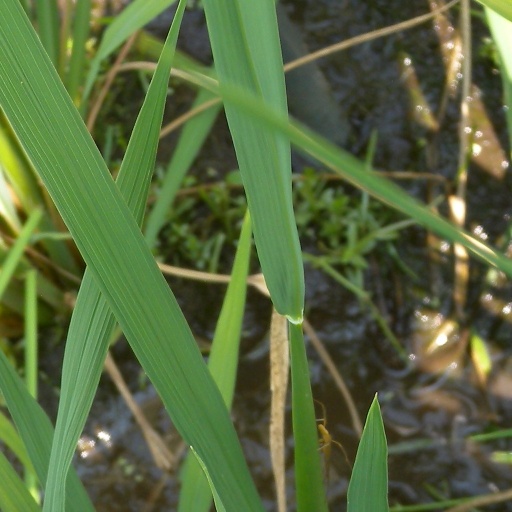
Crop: rice